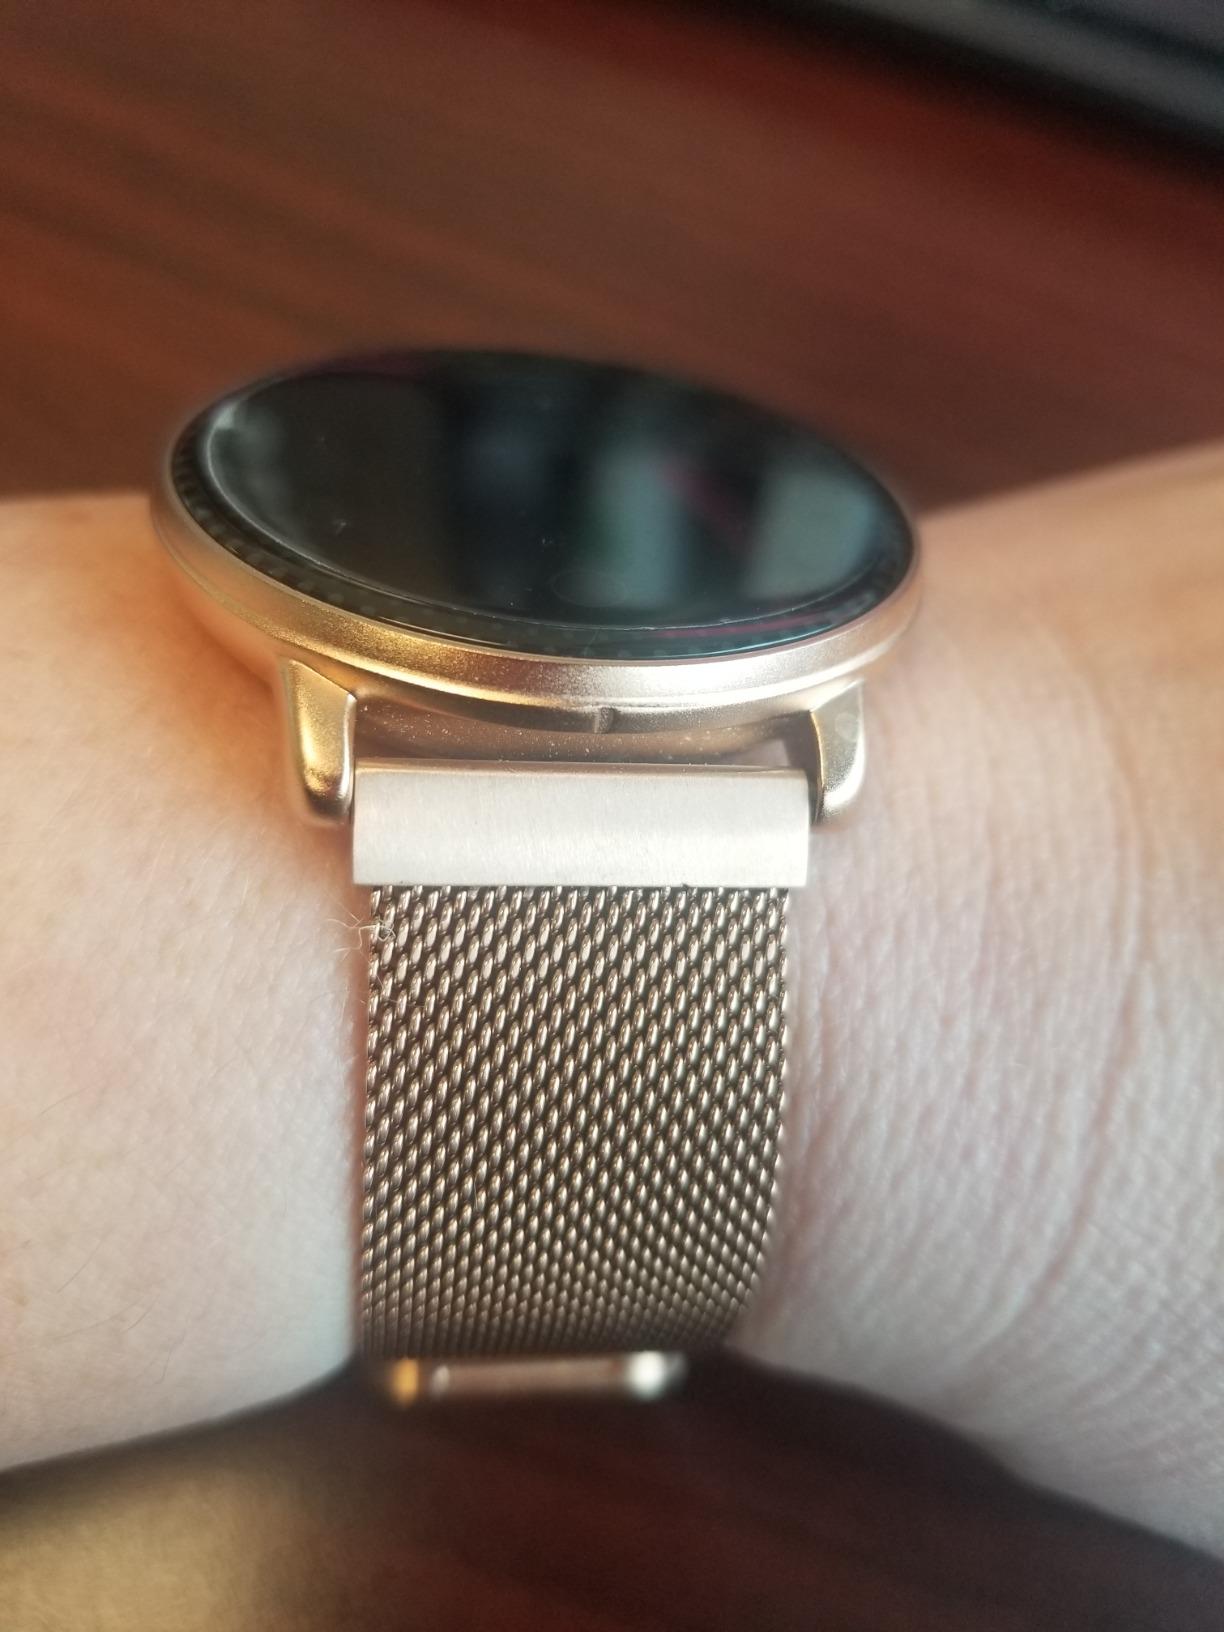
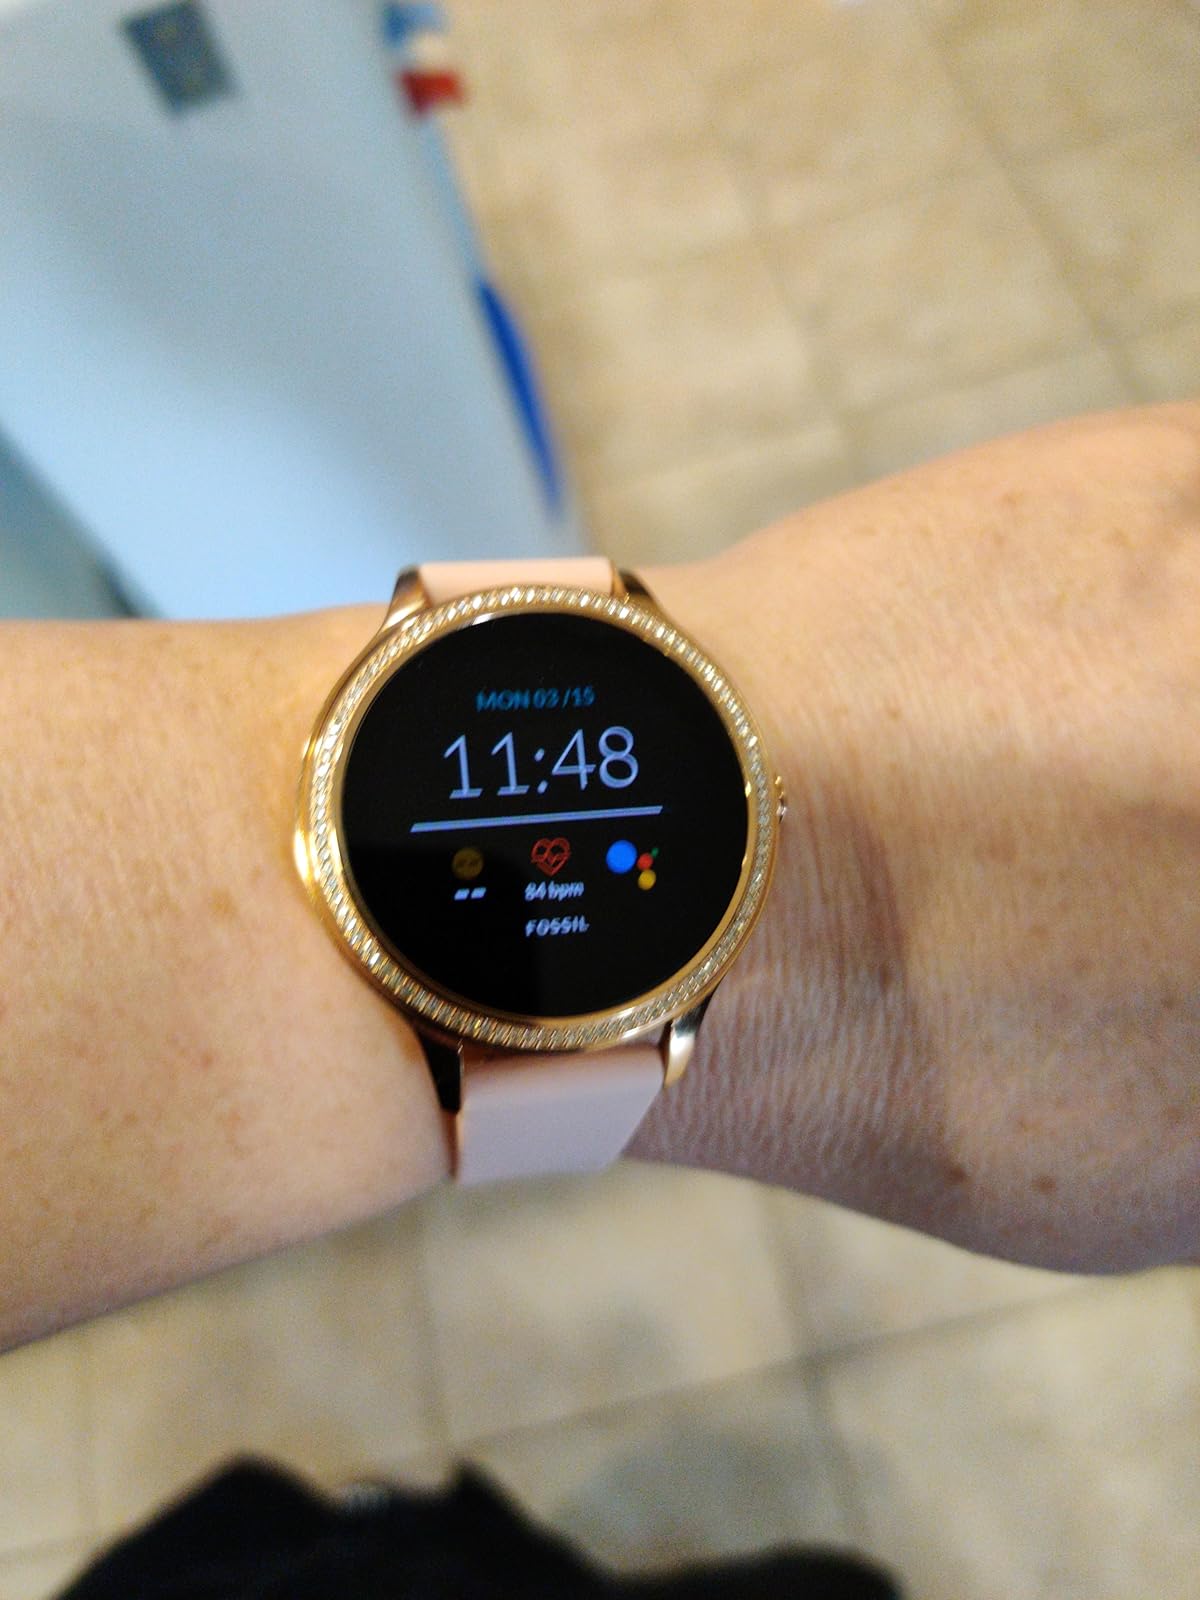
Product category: smartwatch
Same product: no